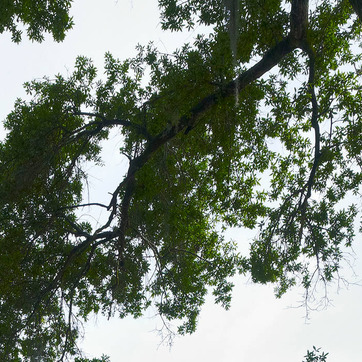
Material: foliage